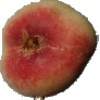
Label: peach_flat